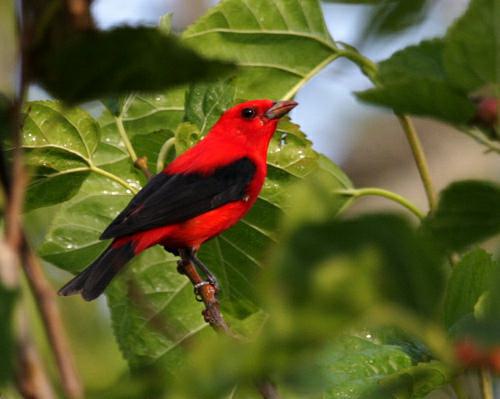
A photo of a scarlet tanager